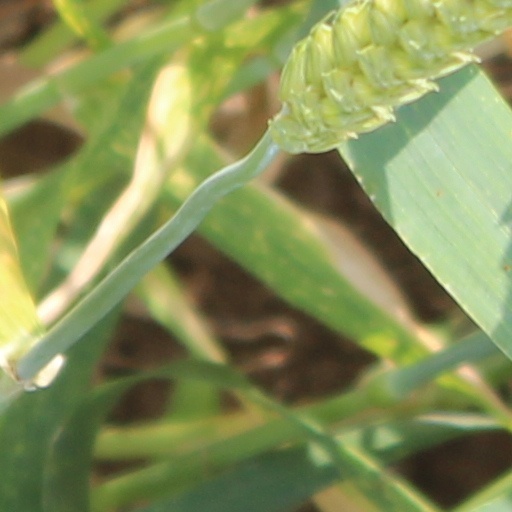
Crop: wheat